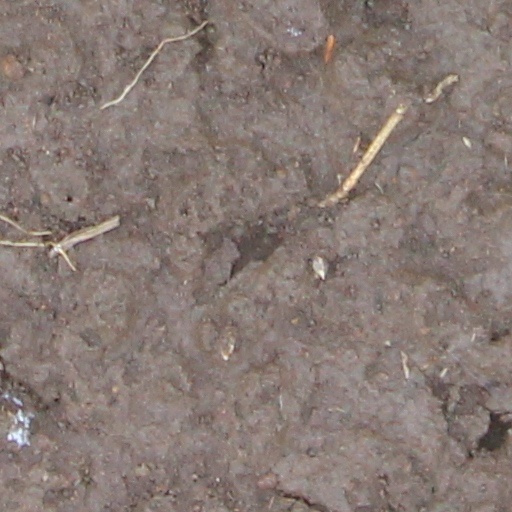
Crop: wheat